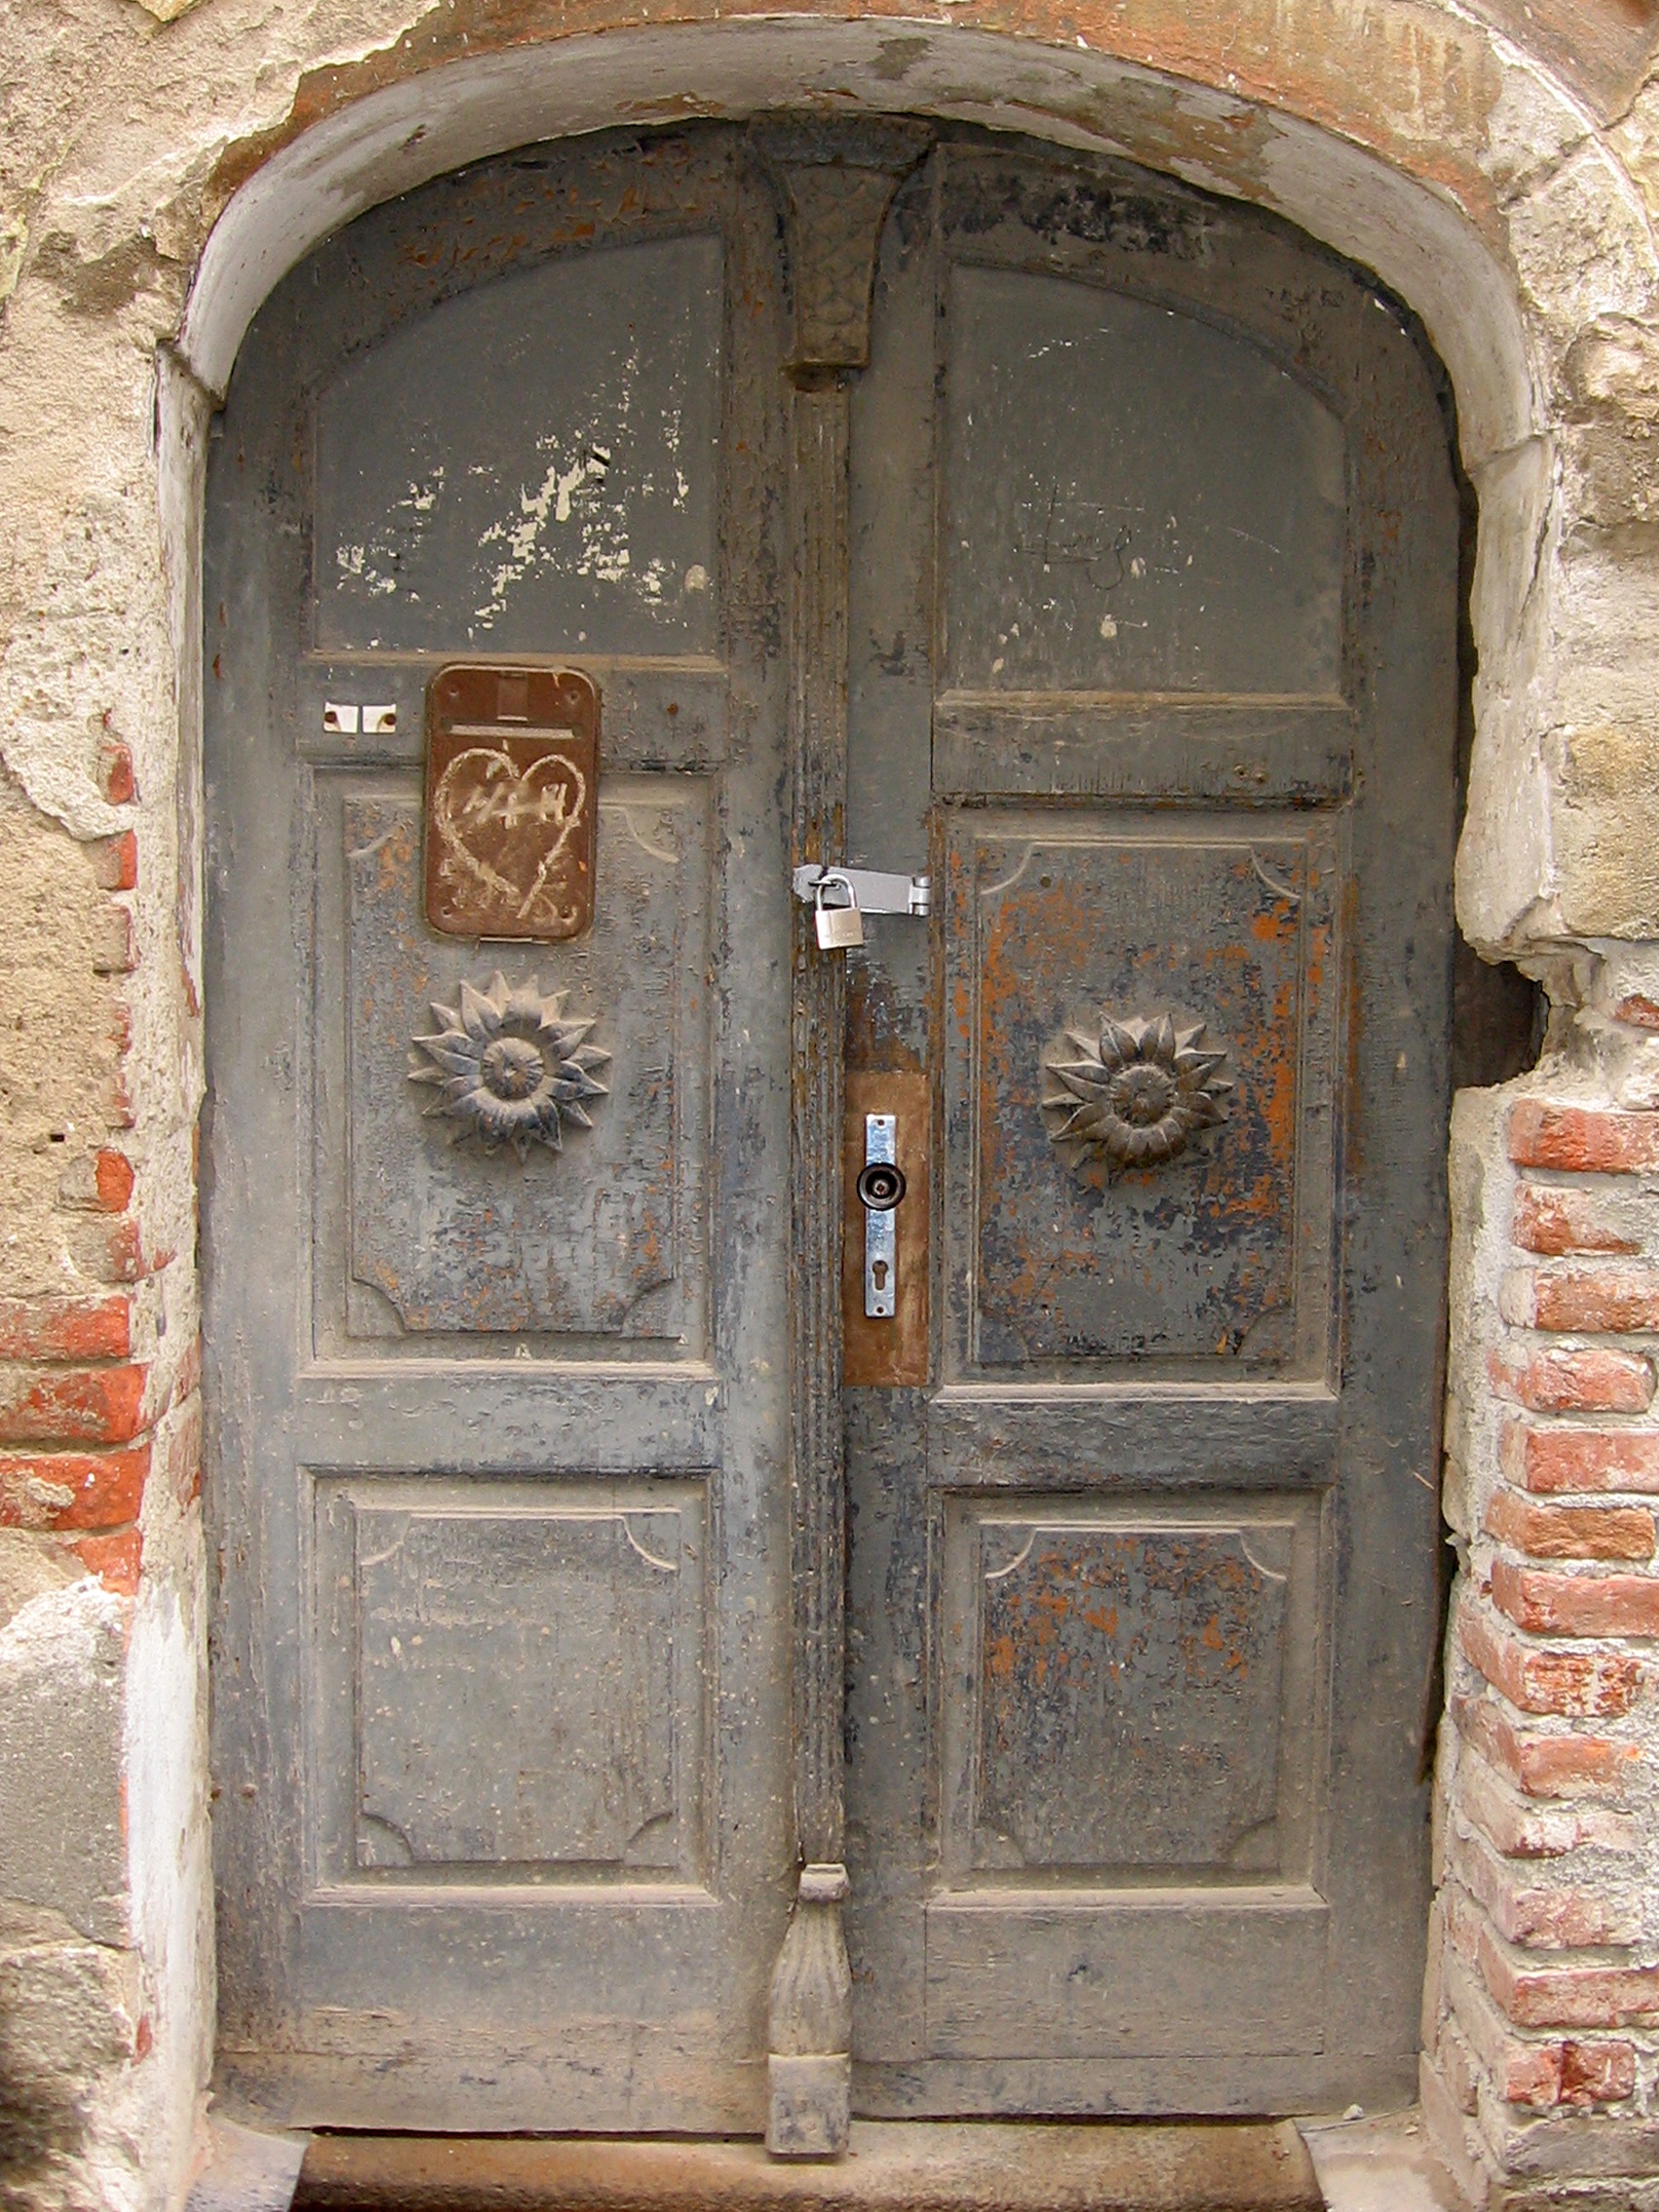
structure, wood, gate, door, goal, front door, temple, carving, input, house entrance, old door, ancient history